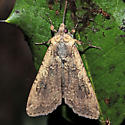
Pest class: cutworms